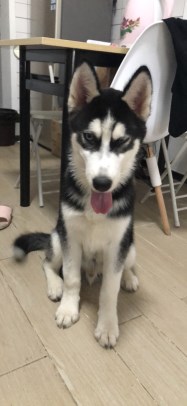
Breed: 1160-n000003-Siberian_husky